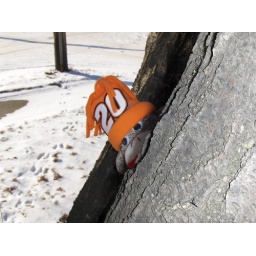
sock monkey in a tree